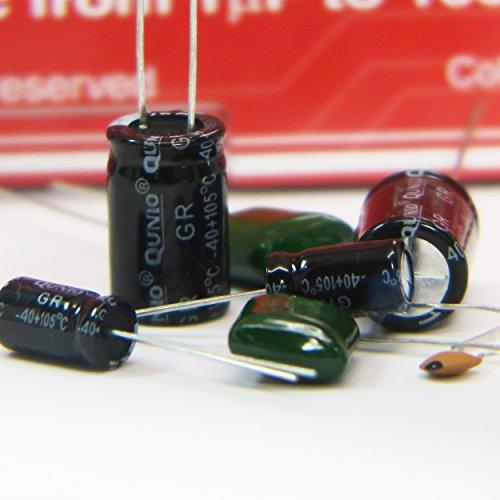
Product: Elenco 100 Capacitor Component Kit - CAPK-100
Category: Toys & Games | Learning & Education | Science Kits & Toys
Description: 30 x Ceramic from 10pF to 470pF - 35 x Mylar from.001F to.22F - 35 x Electrolytic from 1F to 1000F.
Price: $14.74
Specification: ProductDimensions:6x3x2inches|ItemWeight:1.6ounces|ShippingWeight:1.6ounces(Viewshippingratesandpolicies)|DomesticShipping:ItemcanbeshippedwithinU.S.|InternationalShipping:ThisitemcanbeshippedtoselectcountriesoutsideoftheU.S.LearnMore|ASIN:B004YHZDW0|Californiaresidents:ClickhereforProposition65warning|Itemmodelnumber:CAPK-100|Manufacturerrecommendedage:12-16years